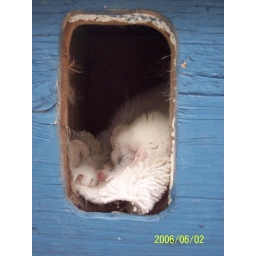
Dasher in cat house